Equivalence test

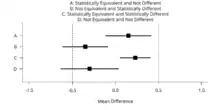
Mean differences (black squares) and 90 % confidence intervals (horizontal lines) with equivalence bounds Δ= −0.5 and Δ= 0.5 for four combinations of test results that are statistically equivalent or not and statistically different from zero or not. Pattern A is statistically equivalent, pattern B is statistically different from 0, pattern C is practically insignificant, and pattern D is inconclusive (neither statistically different from 0 nor equivalent).

Equivalence tests can be performed in addition to null-hypothesis significance tests. This might prevent common misinterpretations of p-values larger than the alpha level as support for the absence of a true effect. Furthermore, equivalence tests can identify effects that are statistically significant but practically insignificant, whenever effects are statistically different from zero, but also statistically smaller than any effect size deemed worthwhile (see the first figure). Equivalence tests were originally used in areas such as pharmaceutics, frequently in bioequivalence trials. However, these tests can be applied to any instance where the research question asks whether the means of two sets of scores are practically or theoretically equivalent.